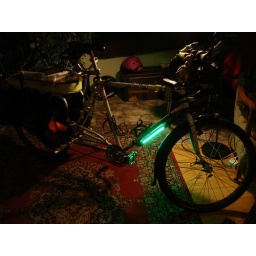
bike lit up with cheap green neon from Repco - only cost $7 - in clear plastic case - pretty green lights!